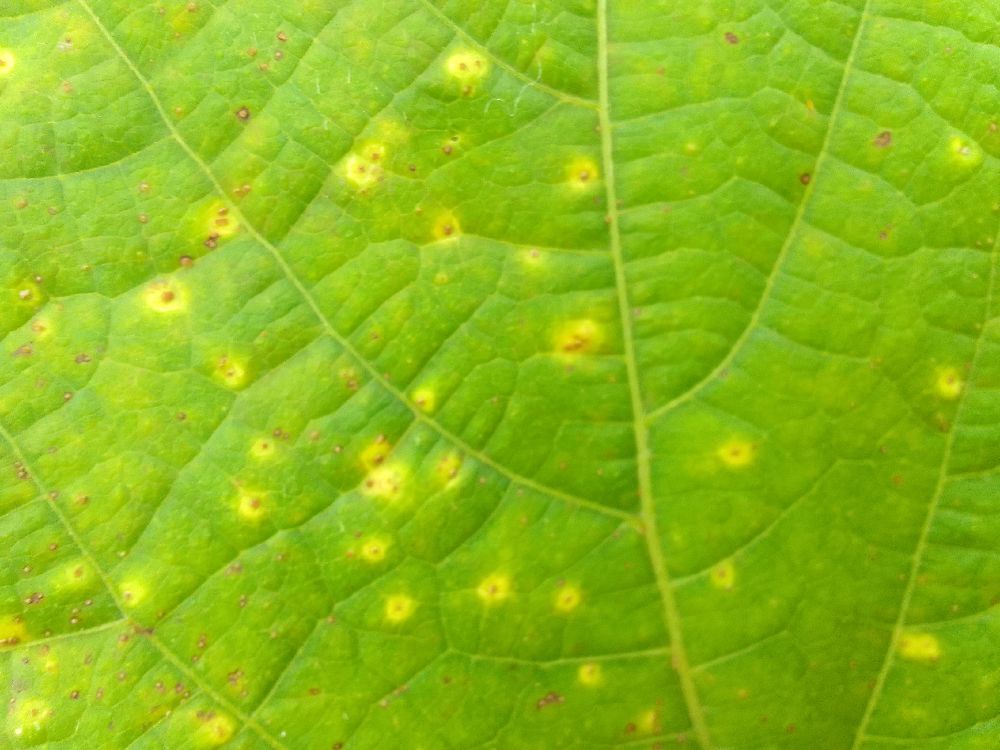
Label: rust